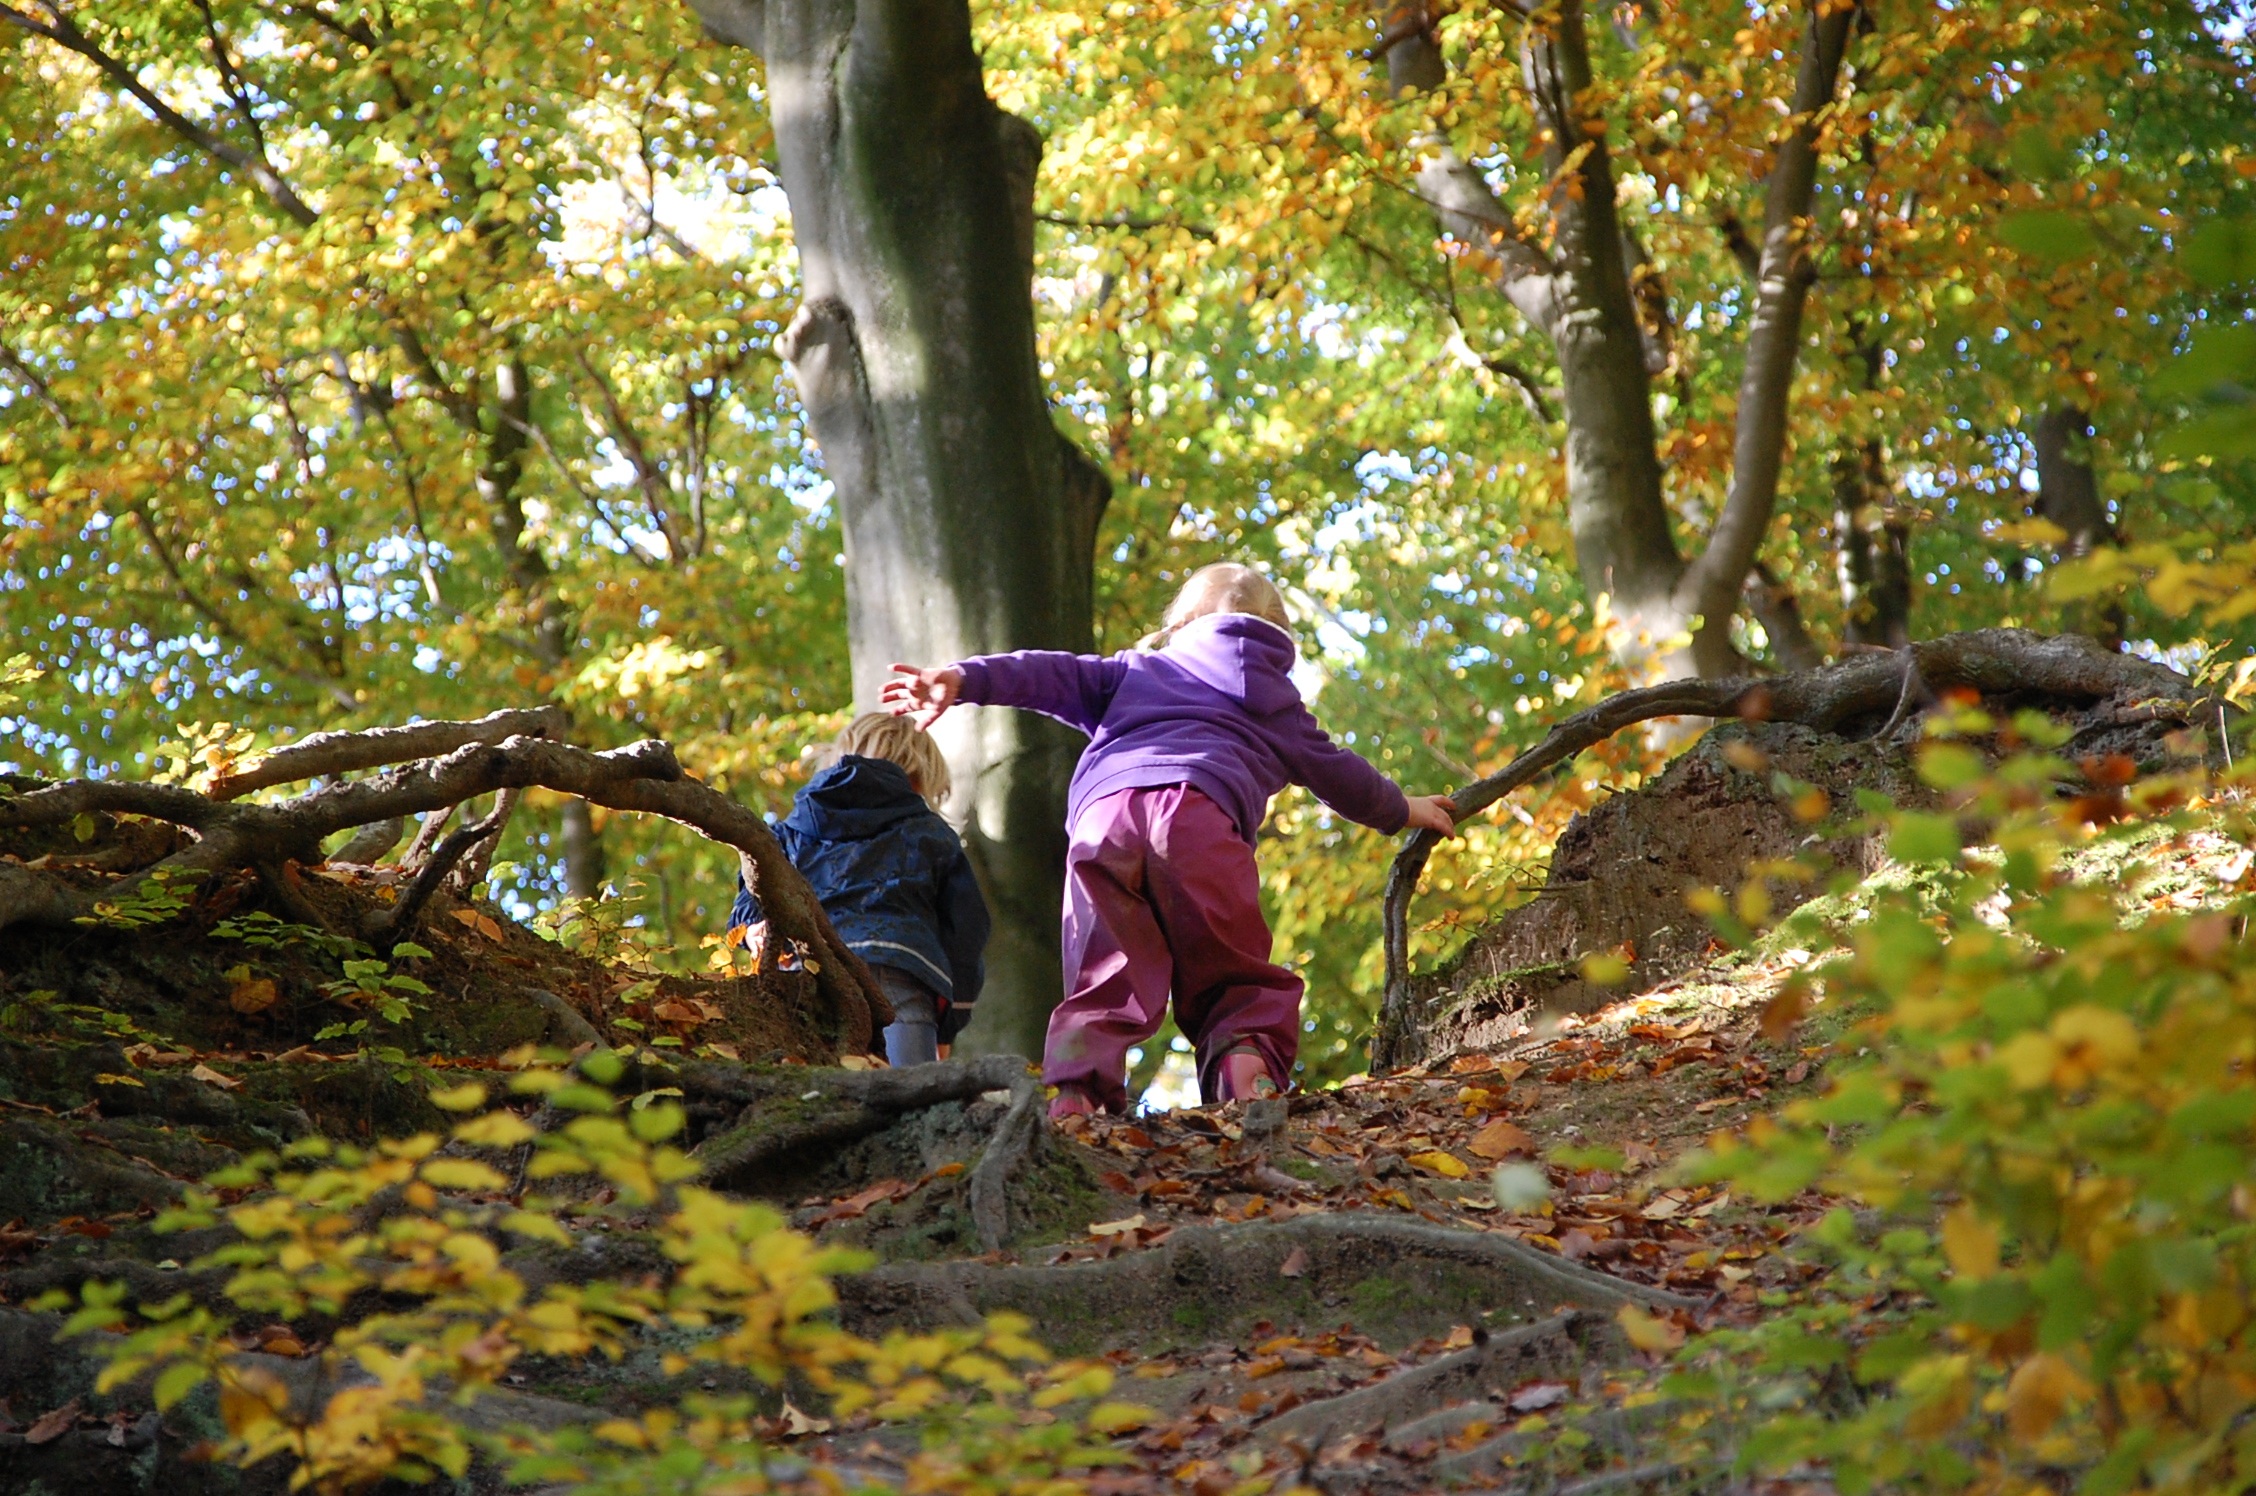
tree, nature, forest, branch, people, plant, trail, sunlight, leaf, flower, jungle, balance, autumn, child, season, rainforest, deciduous, woodland, habitat, natural environment, woody plant